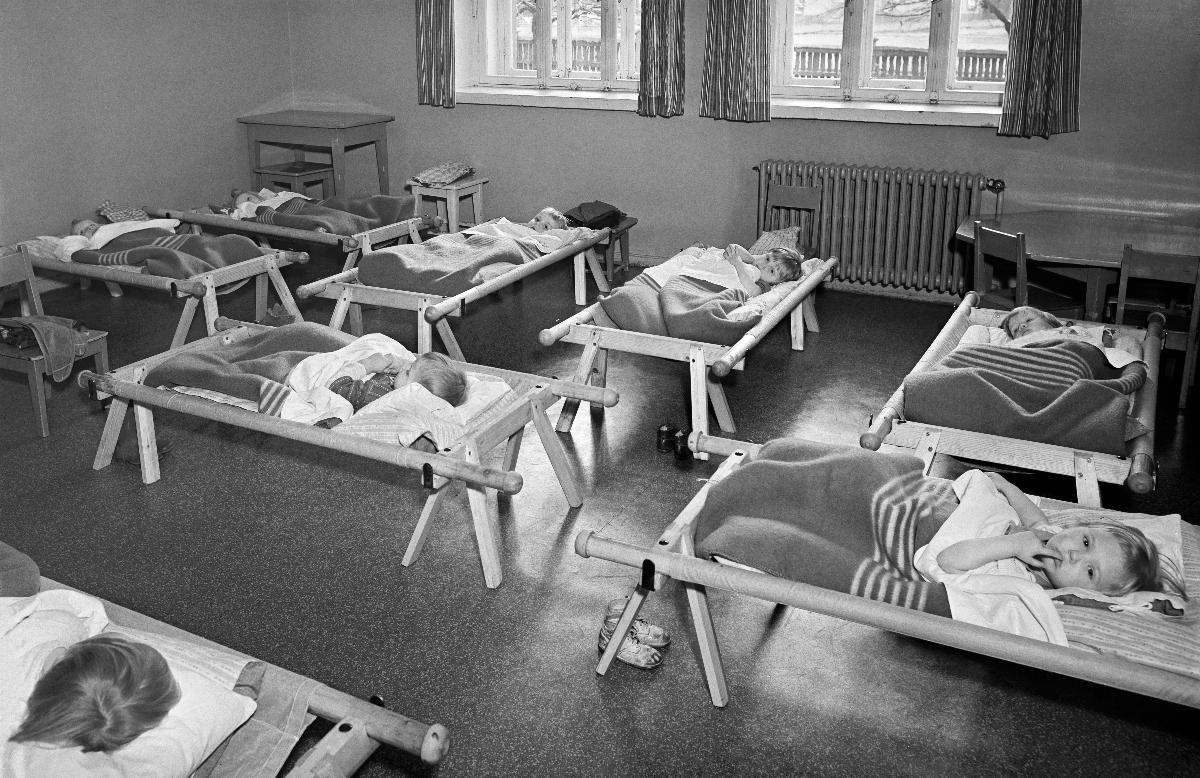
Ebeneserkodin lastenseimi
Ebeneserhemmets barnkrubba; Ebeneser home nursery
sisällön kuvaus: Lapsia päivälevolla lastenseimessä Helsingissä 28.10.1940. content description: Children taking a nap at Ebeneser home nursery in Helsinki 28.10.1940. innehållsbeskrivning: Barn på middagslur i Ebeneserhemmets barnkrubba i Helsingfors 28.10.1940.
Kuvaaja: Sundström, Hugo, kuvaaja
Vuosi: 1940
Paikka: Suomi, Uusimaa, Helsinki
Aiheet: lapset (ikäryhmät); lastentarhat; lastenseimet; sängyt; päiväkodit; pukkisängyt; HBL; children (age groups); kindergartens; beds; day care centres; children; nursery; nurseries; daycare; barn (åldersgrupper); barnträdgårdar; sängar; barn; barnkrubbor; krubbor; bocksängar; daghem